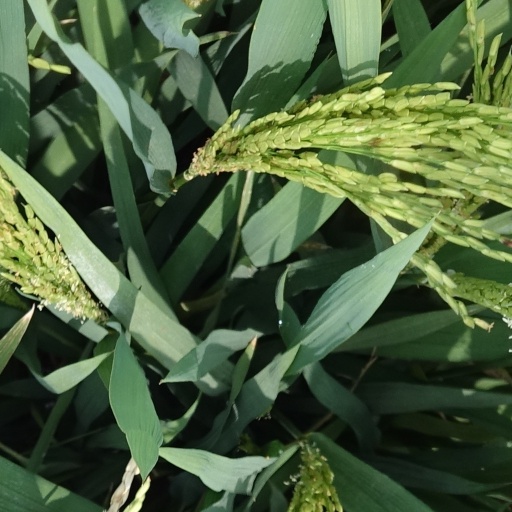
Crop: rice